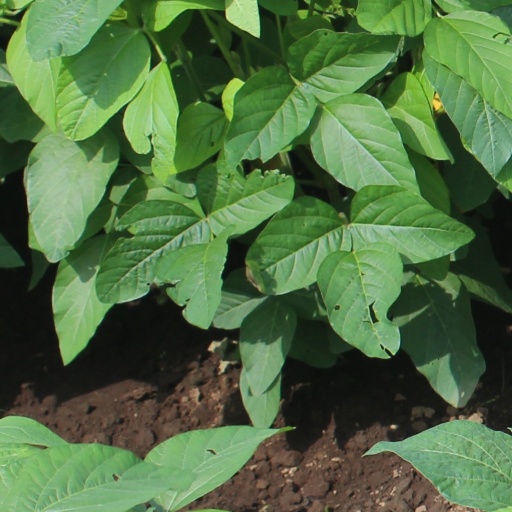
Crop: soybean